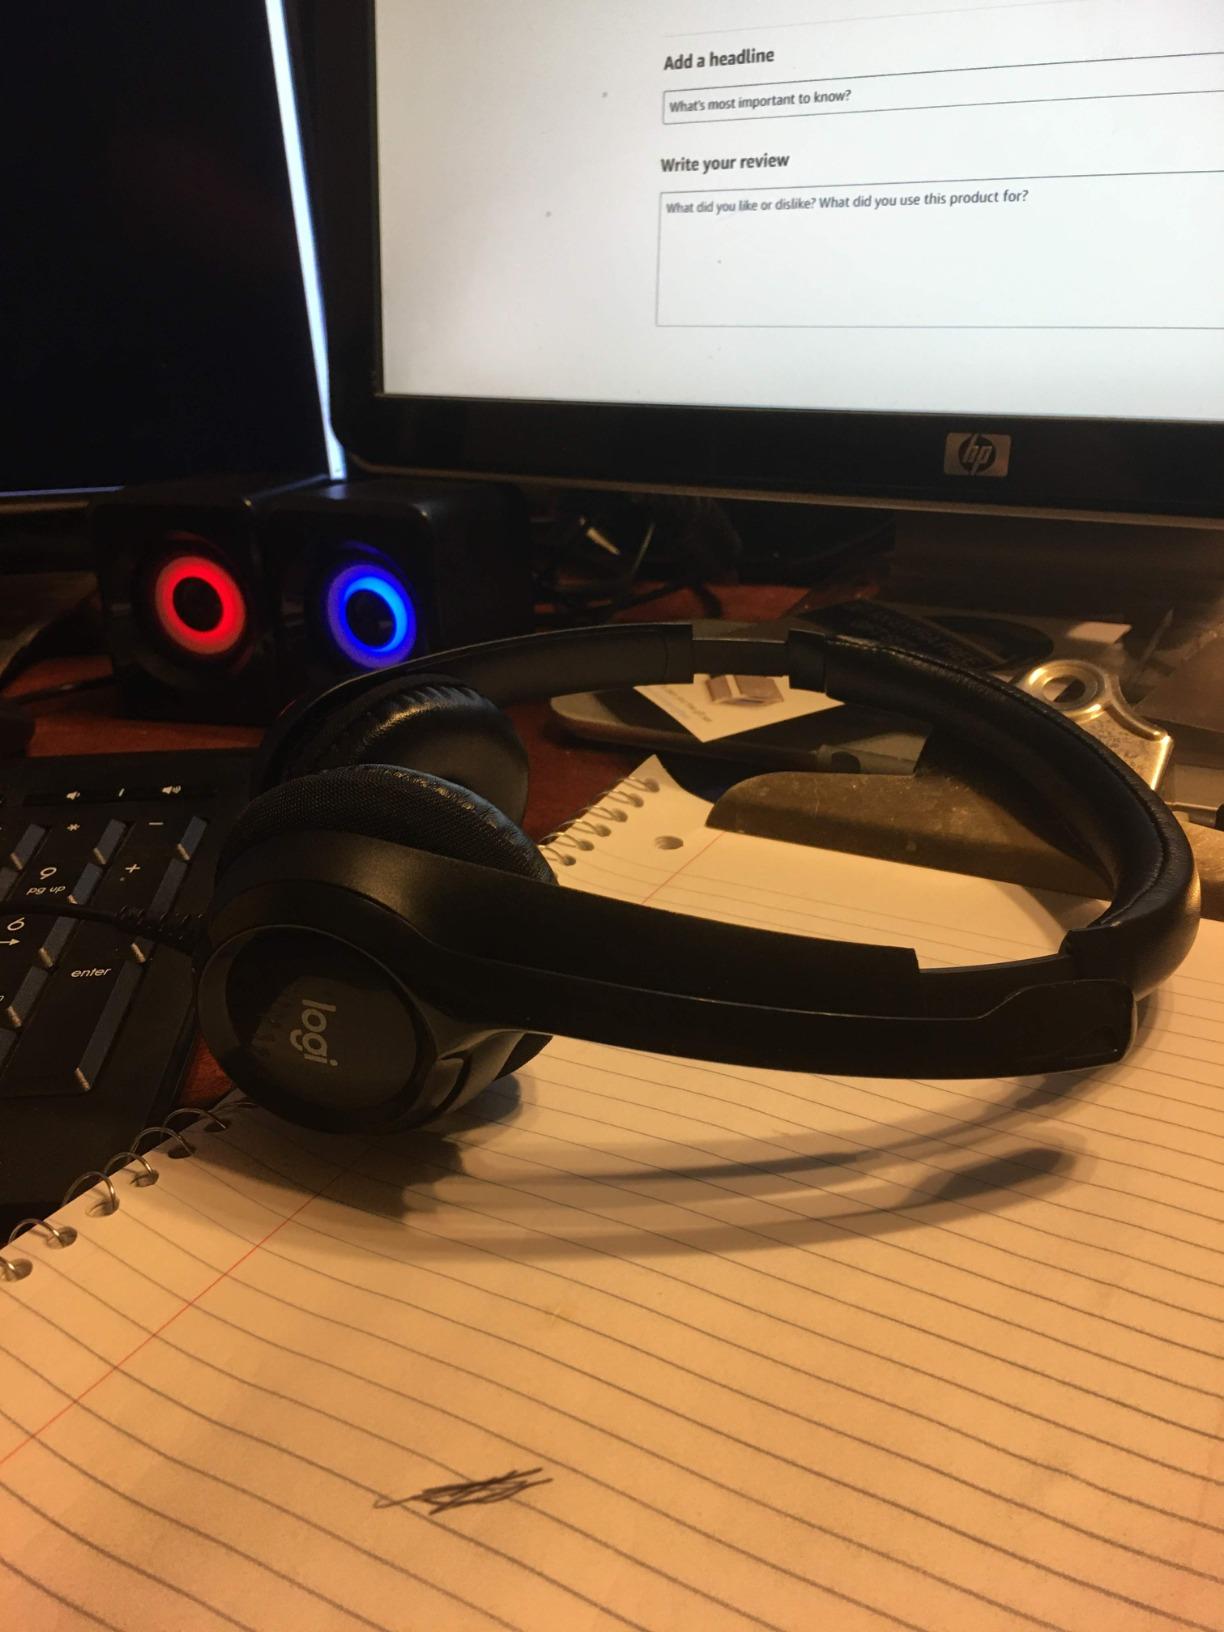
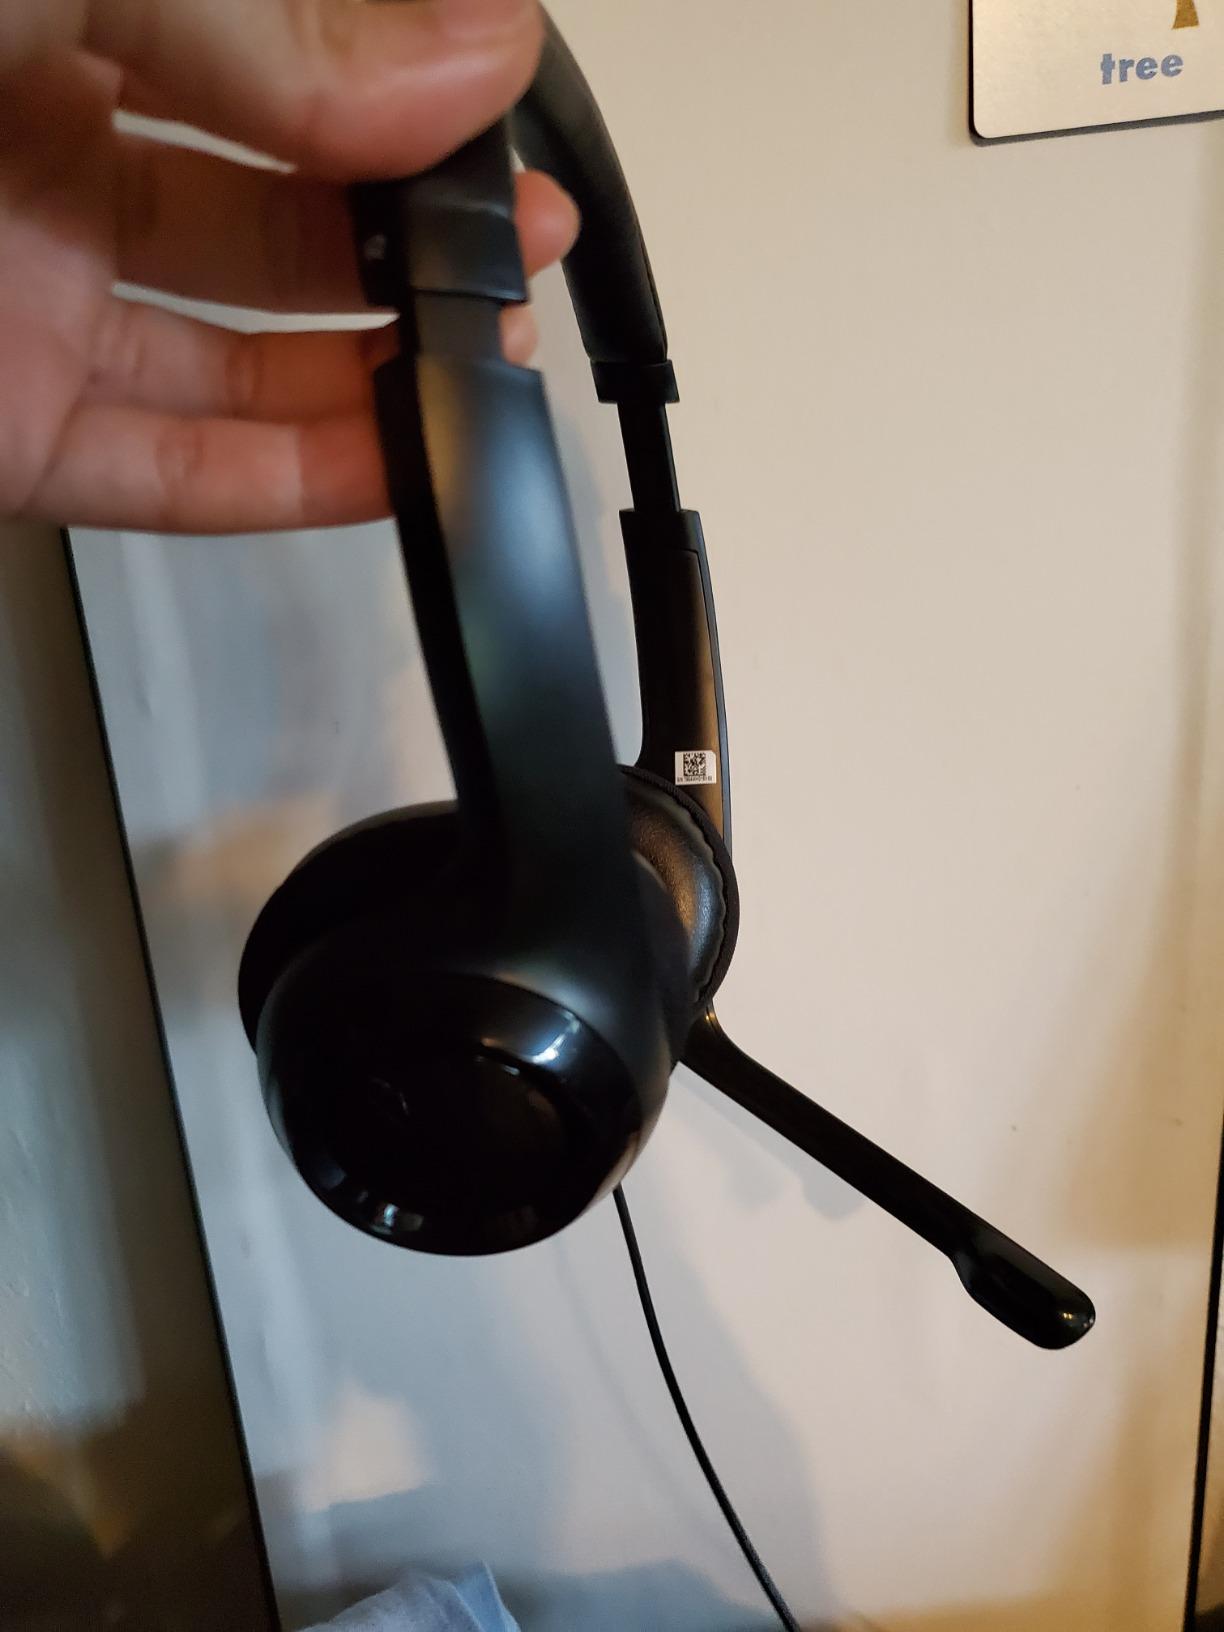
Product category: headphones
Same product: yes